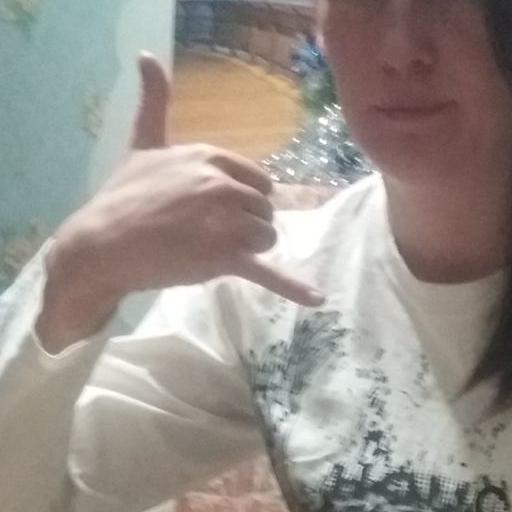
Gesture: call